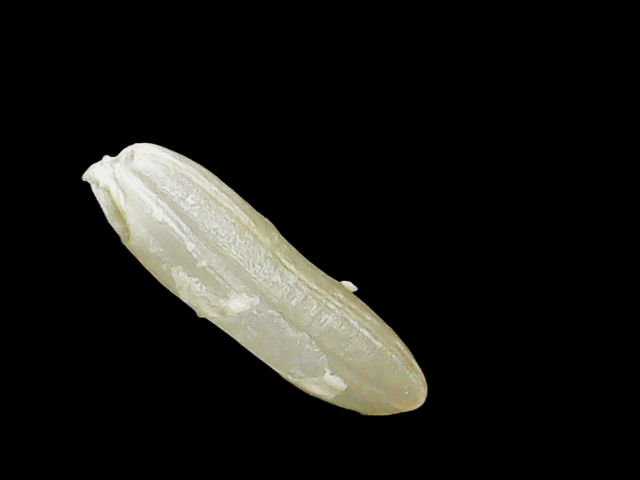
Rice variety: Binadhan14